Guadalupe Reyes (film)

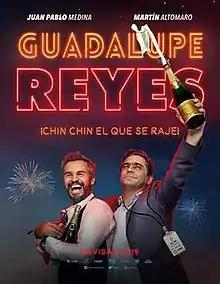

Guadalupe Reyes is a 2019 Mexican comedy film directed by Salvador Espinosa, from a screenplay by Erik Zuckermann, Harald Rumpler, and Marcos Bucay. The film stars Juan Pablo Medina and Martín Altomaro, alongside Begoña Narváez, María de la Fuente, Paco Rueda, Memo Villegas, Salvador Zerboni, Roberto Duarte, Tato Alexander, Juan Carlos Colombo, Ofelia Medina, Mauricio Isaac, Arap Bethke, and Emiliano Zurita. The film premiered on 29 November 2019 in Mexico.